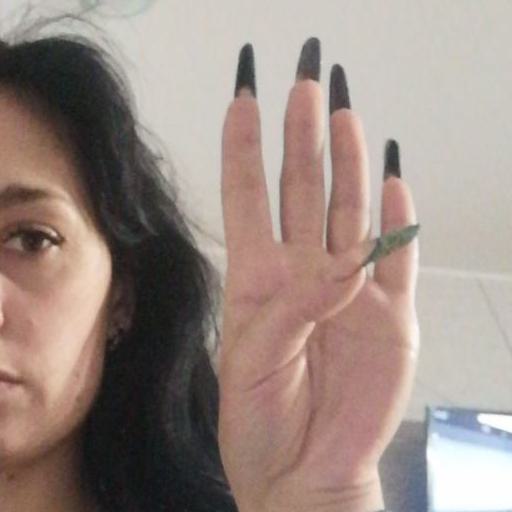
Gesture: four